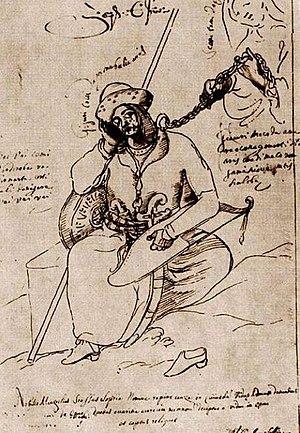
La liste des guerres civiles en Iméréthie regroupe les guerres et conflits internes ayant eu lieu en Géorgie occidentale entre l'indépendance du royaume de Géorgie occidentale en 1259 et l'abolition du royaume d'Iméréthie en 1810. Cette liste n'inclut pas les guerres étrangères et invasions en Géorgie occidentale et n'inclut pas les guerres entre les royaumes géorgiens indépendants durant cette période.